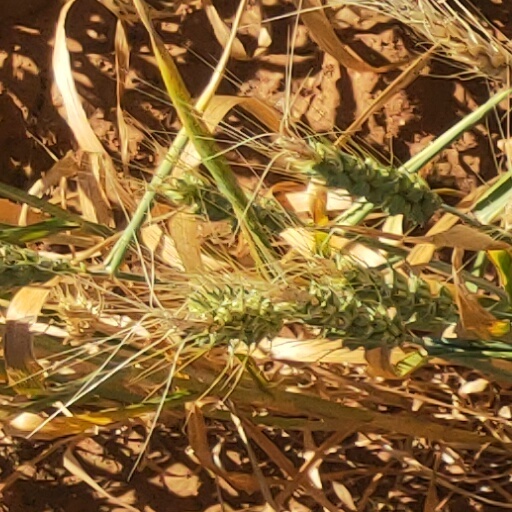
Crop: wheat